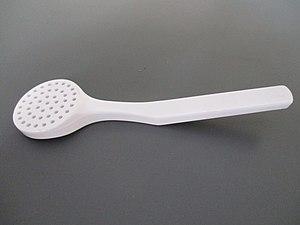
Monture en plastique, percée, de brosse de massage facial avant empoilage (La Brosserie Française) Français
Une brosse est généralement définie comme un outil ou un ustensile de nettoyage constitué de touffes de filaments de matières diverses, fixées sur un support. Les brosses sont principalement connues comme ustensiles de ménage et de toilette mais elles servent à des tâches très variées dans de nombreux domaines dont l'art, l'artisanat et l'industrie.